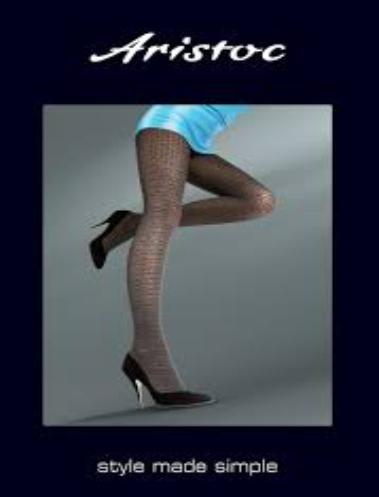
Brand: Aristoc
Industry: Clothes